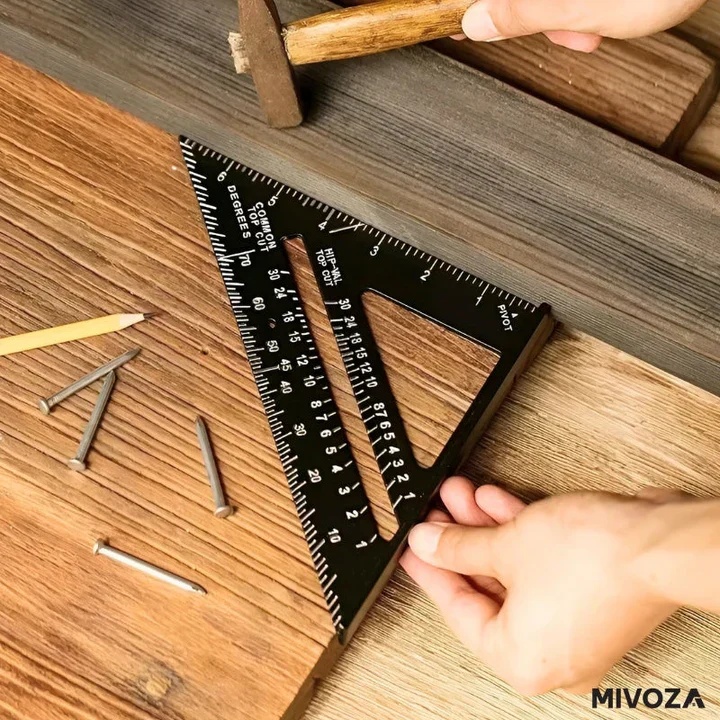
Garduru - Dreieckslineal Messwerkzeug
Brand: Garduru
Beenden Sie das Rätselraten und entdecken Sie die exakte Messung! Haben Sie Schwierigkeiten, Winkel präzise zu bestimmen, und finden am Ende Teile vor, die einfach nicht zusammenpassen? Mit dem Präzisions-Mehrwinkelmesser gehören diese Probleme der Vergangenheit an! Vorteile von Garduru! ✓ Präzise Messungen - Der Winkelmesser dient auch als Anreißer - machen Sie Ihre Markierungen mit höchster Genauigkeit und sorgen Sie dafür, dass jeder Schnitt exakt ist. Und beim Thema Sägearbeit: Mit der Sägeführung erzielen Sie beeindruckende Ergebnisse! ✓ Schnelleres Messen - Das quadratische metrische Design ermöglicht Ihnen zügigere und genauere Messungen. Schluss mit unzuverlässigen Linealen und schiefen Kanten - Garduru vereinfacht Ihre Projekte erheblich. ✓ Hervorragende Haltbarkeit - Robustes Design, damit es während eines Projektes nicht versagt. Mit dem integrierten Winkelmesser wird es einfach, den idealen Winkel zu finden - kein Augenzusammenkneifen und Hoffen auf optimale Ergebnisse mehr! ✓ Einfache Winkelbestimmung - Dank des eingebauten Winkelmessers gelingt es Ihnen mühelos, den perfekten Winkel zu ermitteln. Verabschieden Sie sich von müden Augen und Unsicherheit - mit Garduru wird das Messen von Winkeln zum Kinderspiel. Spezifikationen Material: Aluminiumlegierung Gewicht: 190g Größen: 17cm × 30cm Farben: Schwarz, Rot, Silber
Category: Hardware > Tools > Measuring Tools & Sensors > Squares